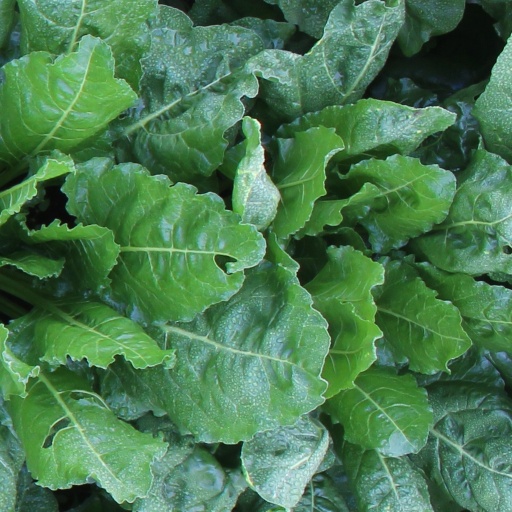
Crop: sugar beet